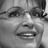
Emotion: happy